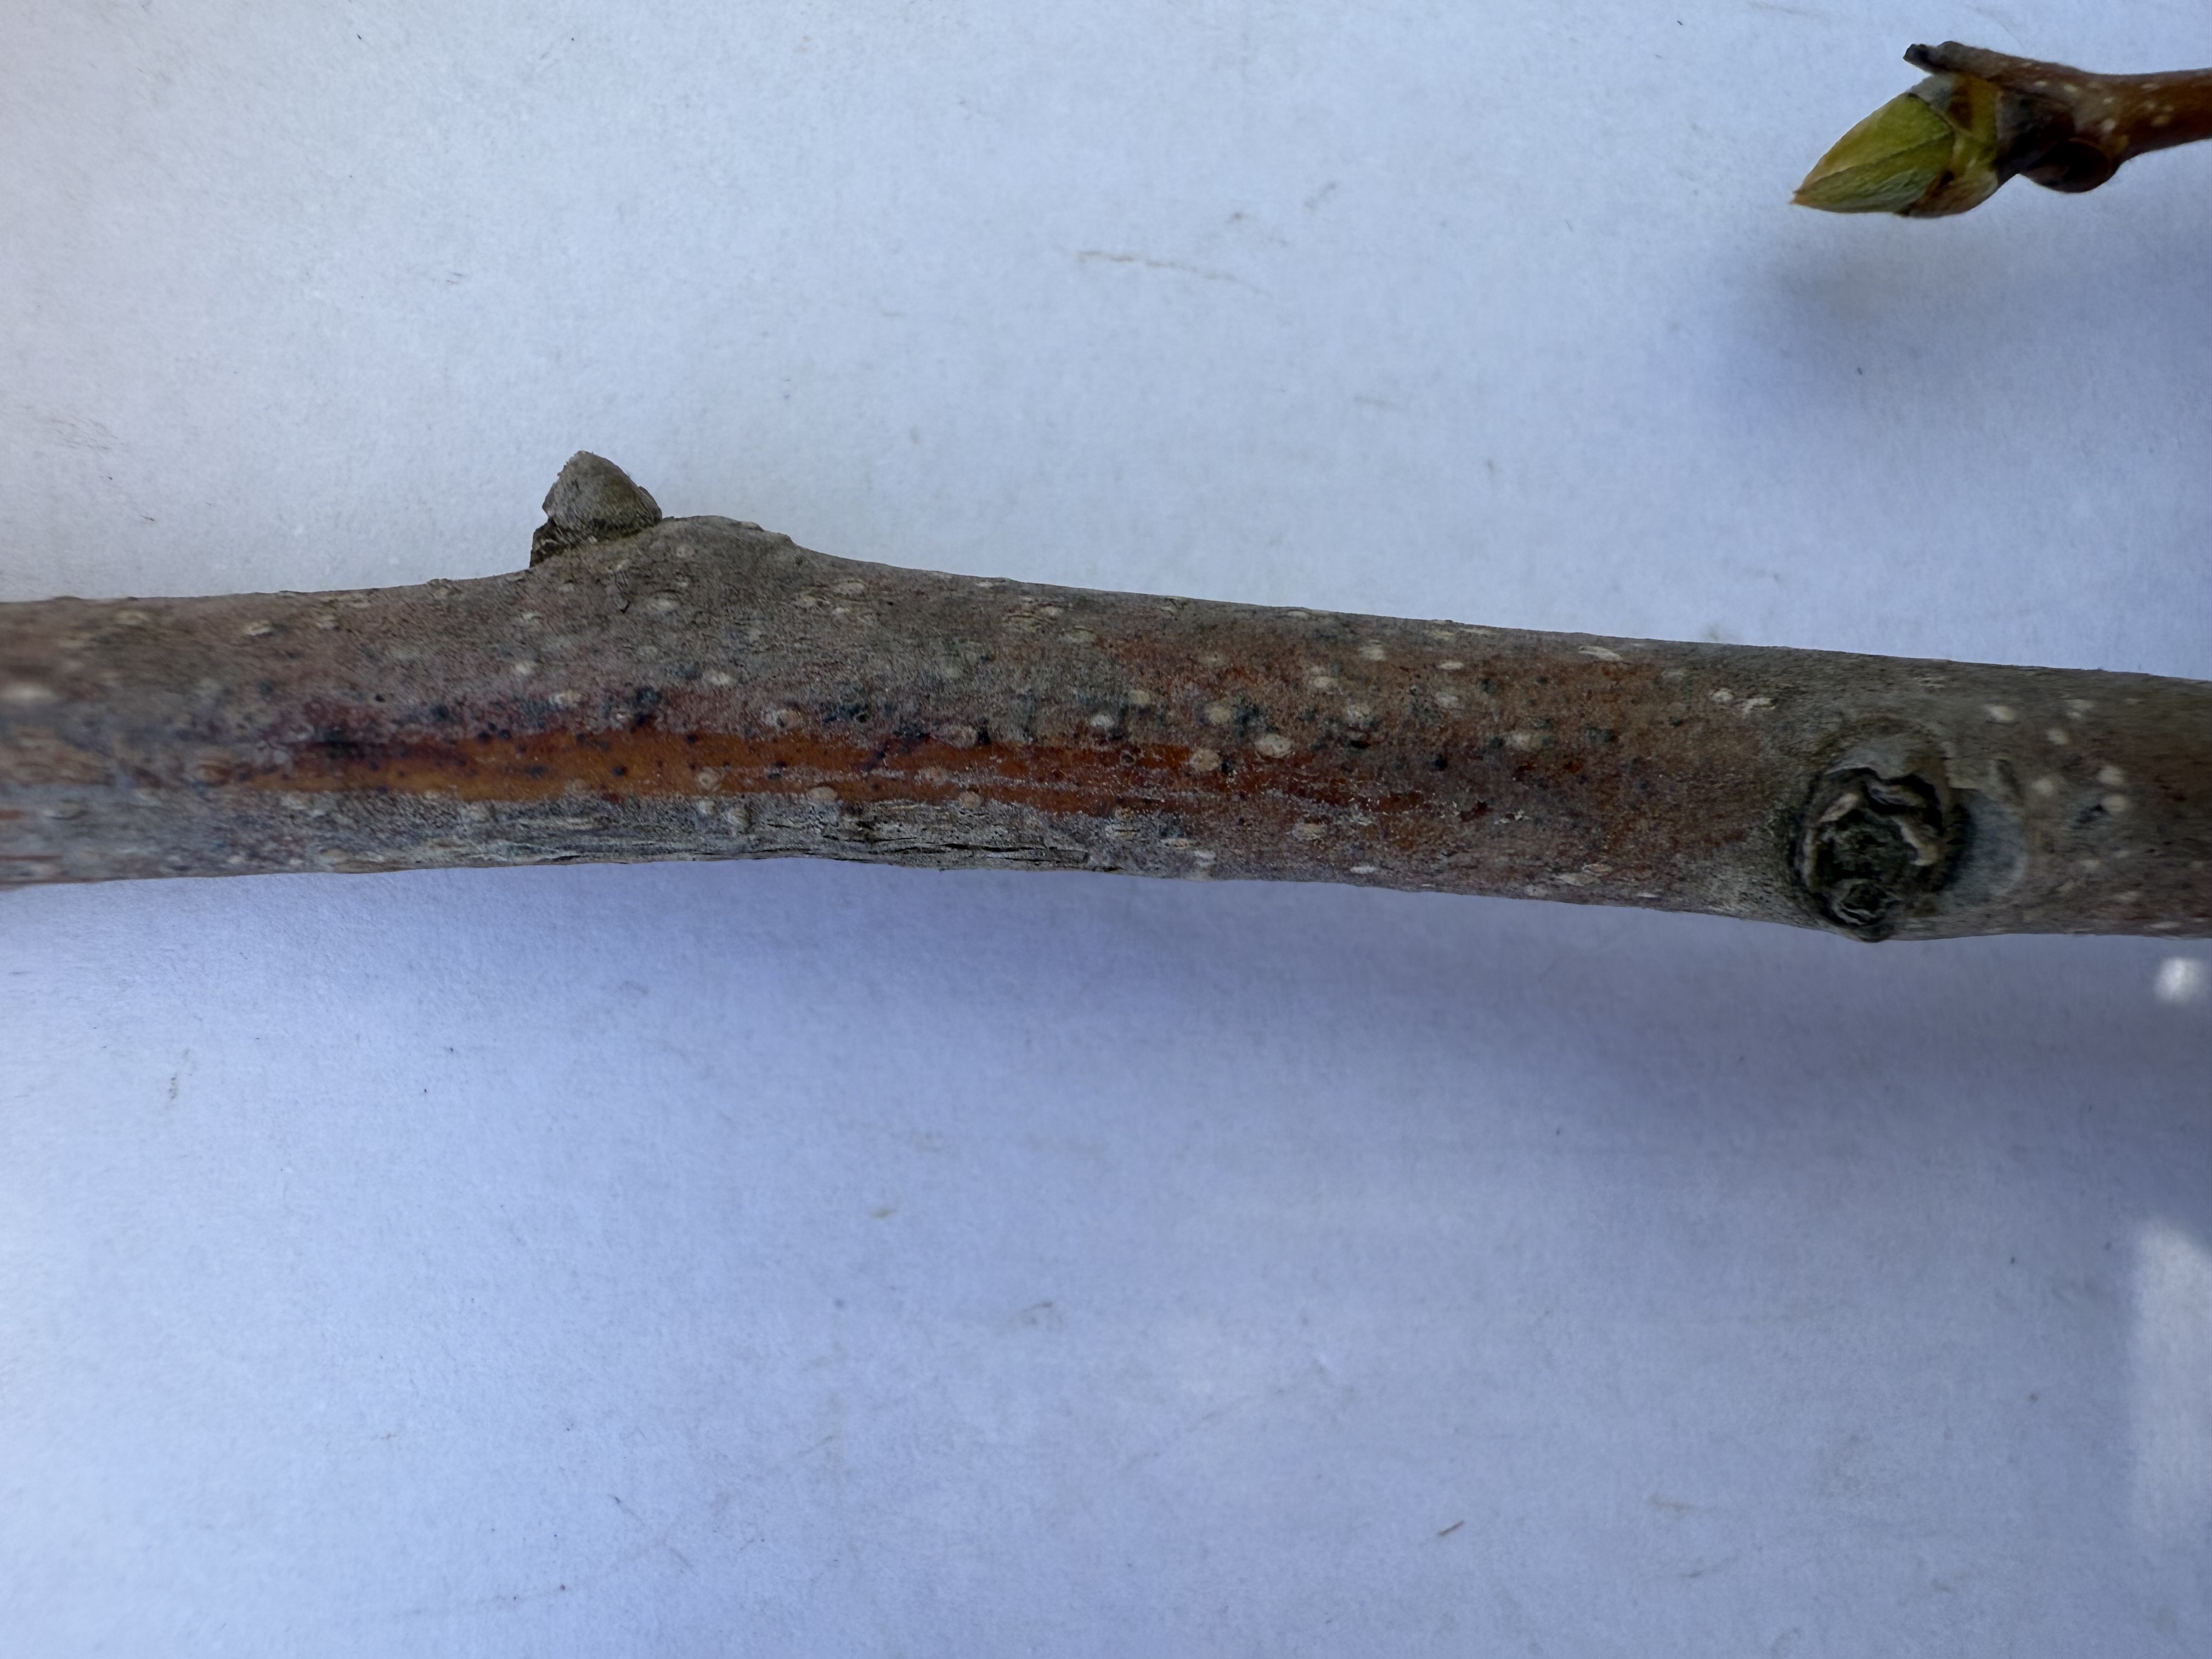
Variety: Hachiya Persimmon